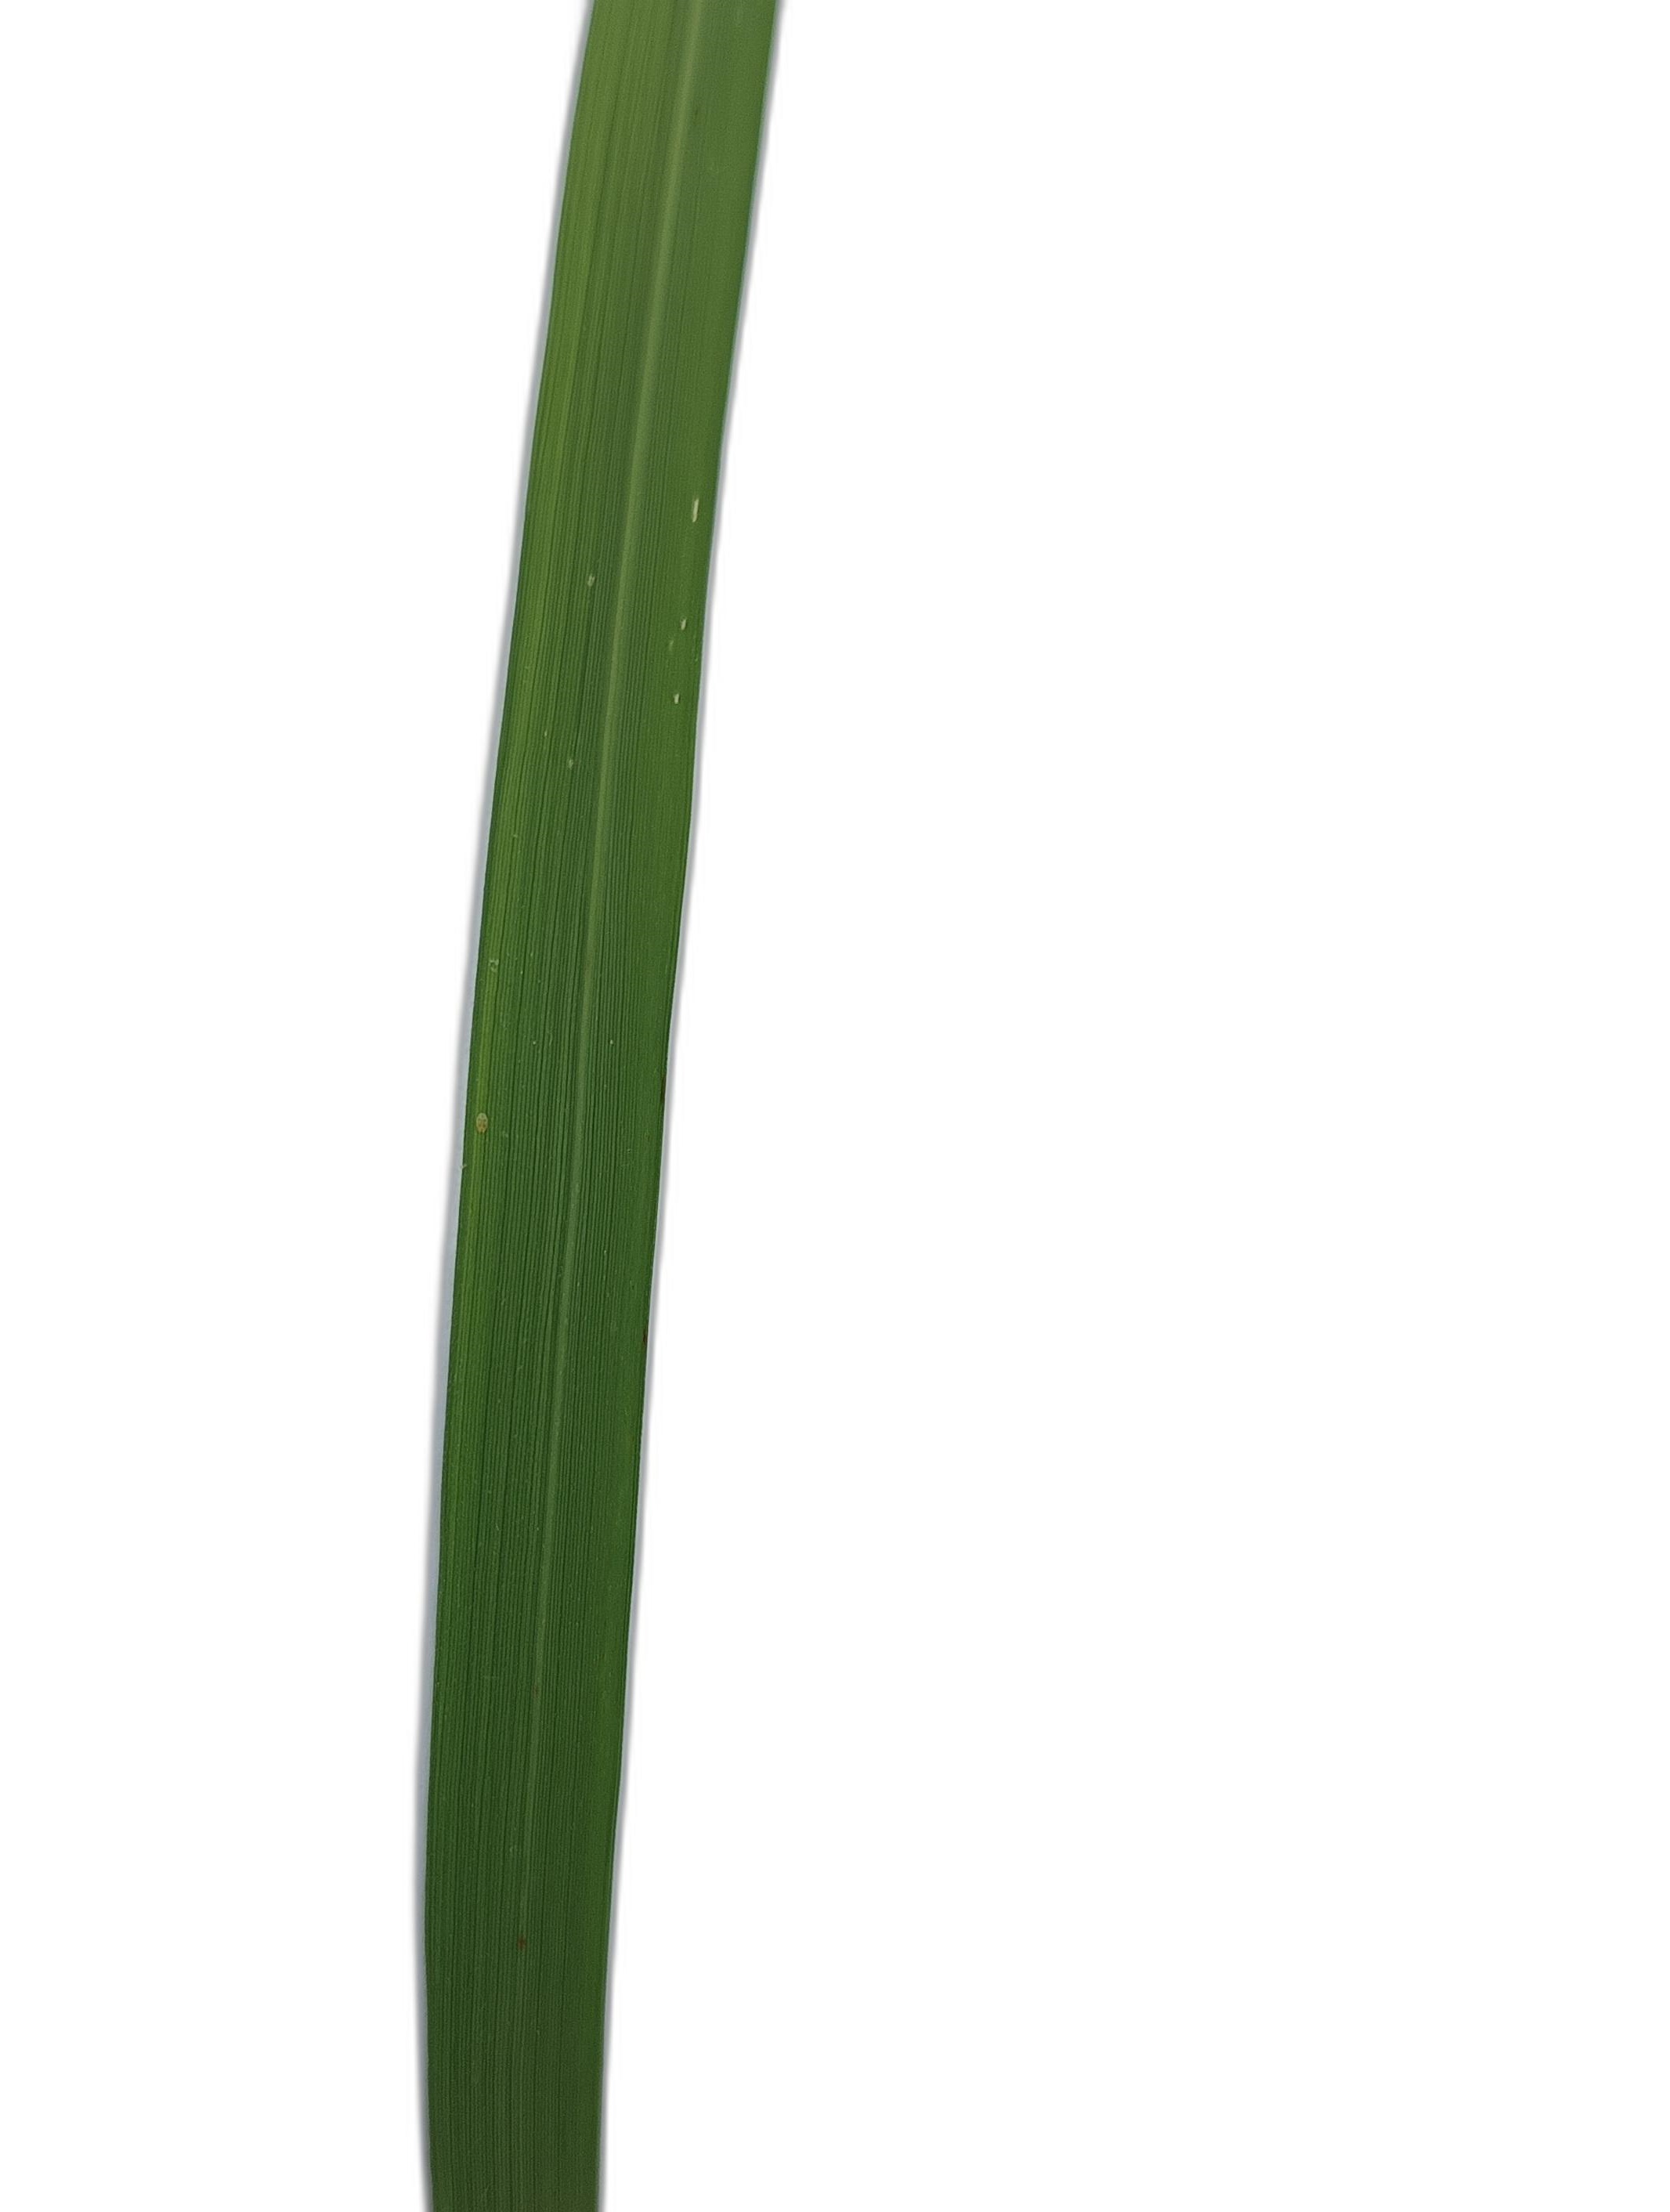
Label: Healthy